Puerto Rico on stamps

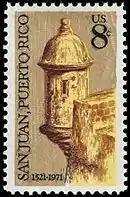

San Juan, Puerto Rico was commemorated with an 8-cent stamp on its 450th anniversary issued September 12, 1971. The vignette pictures a sentry box from Castillo San Felipe del Morro. San Juan was founded in 1519, and fortress construction began in 1539.